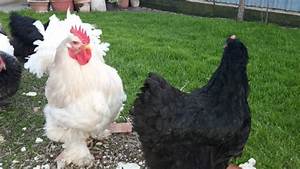
Label: gallina